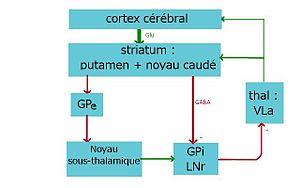
circuit
Le système des ganglions de la base, aussi appelés noyaux gris centraux, est un ensemble pair de noyaux interconnectés entre eux au sein du système nerveux. Ils sont principalement situés aux étages télencéphalique et diencéphalique. Ces noyaux comprennent :